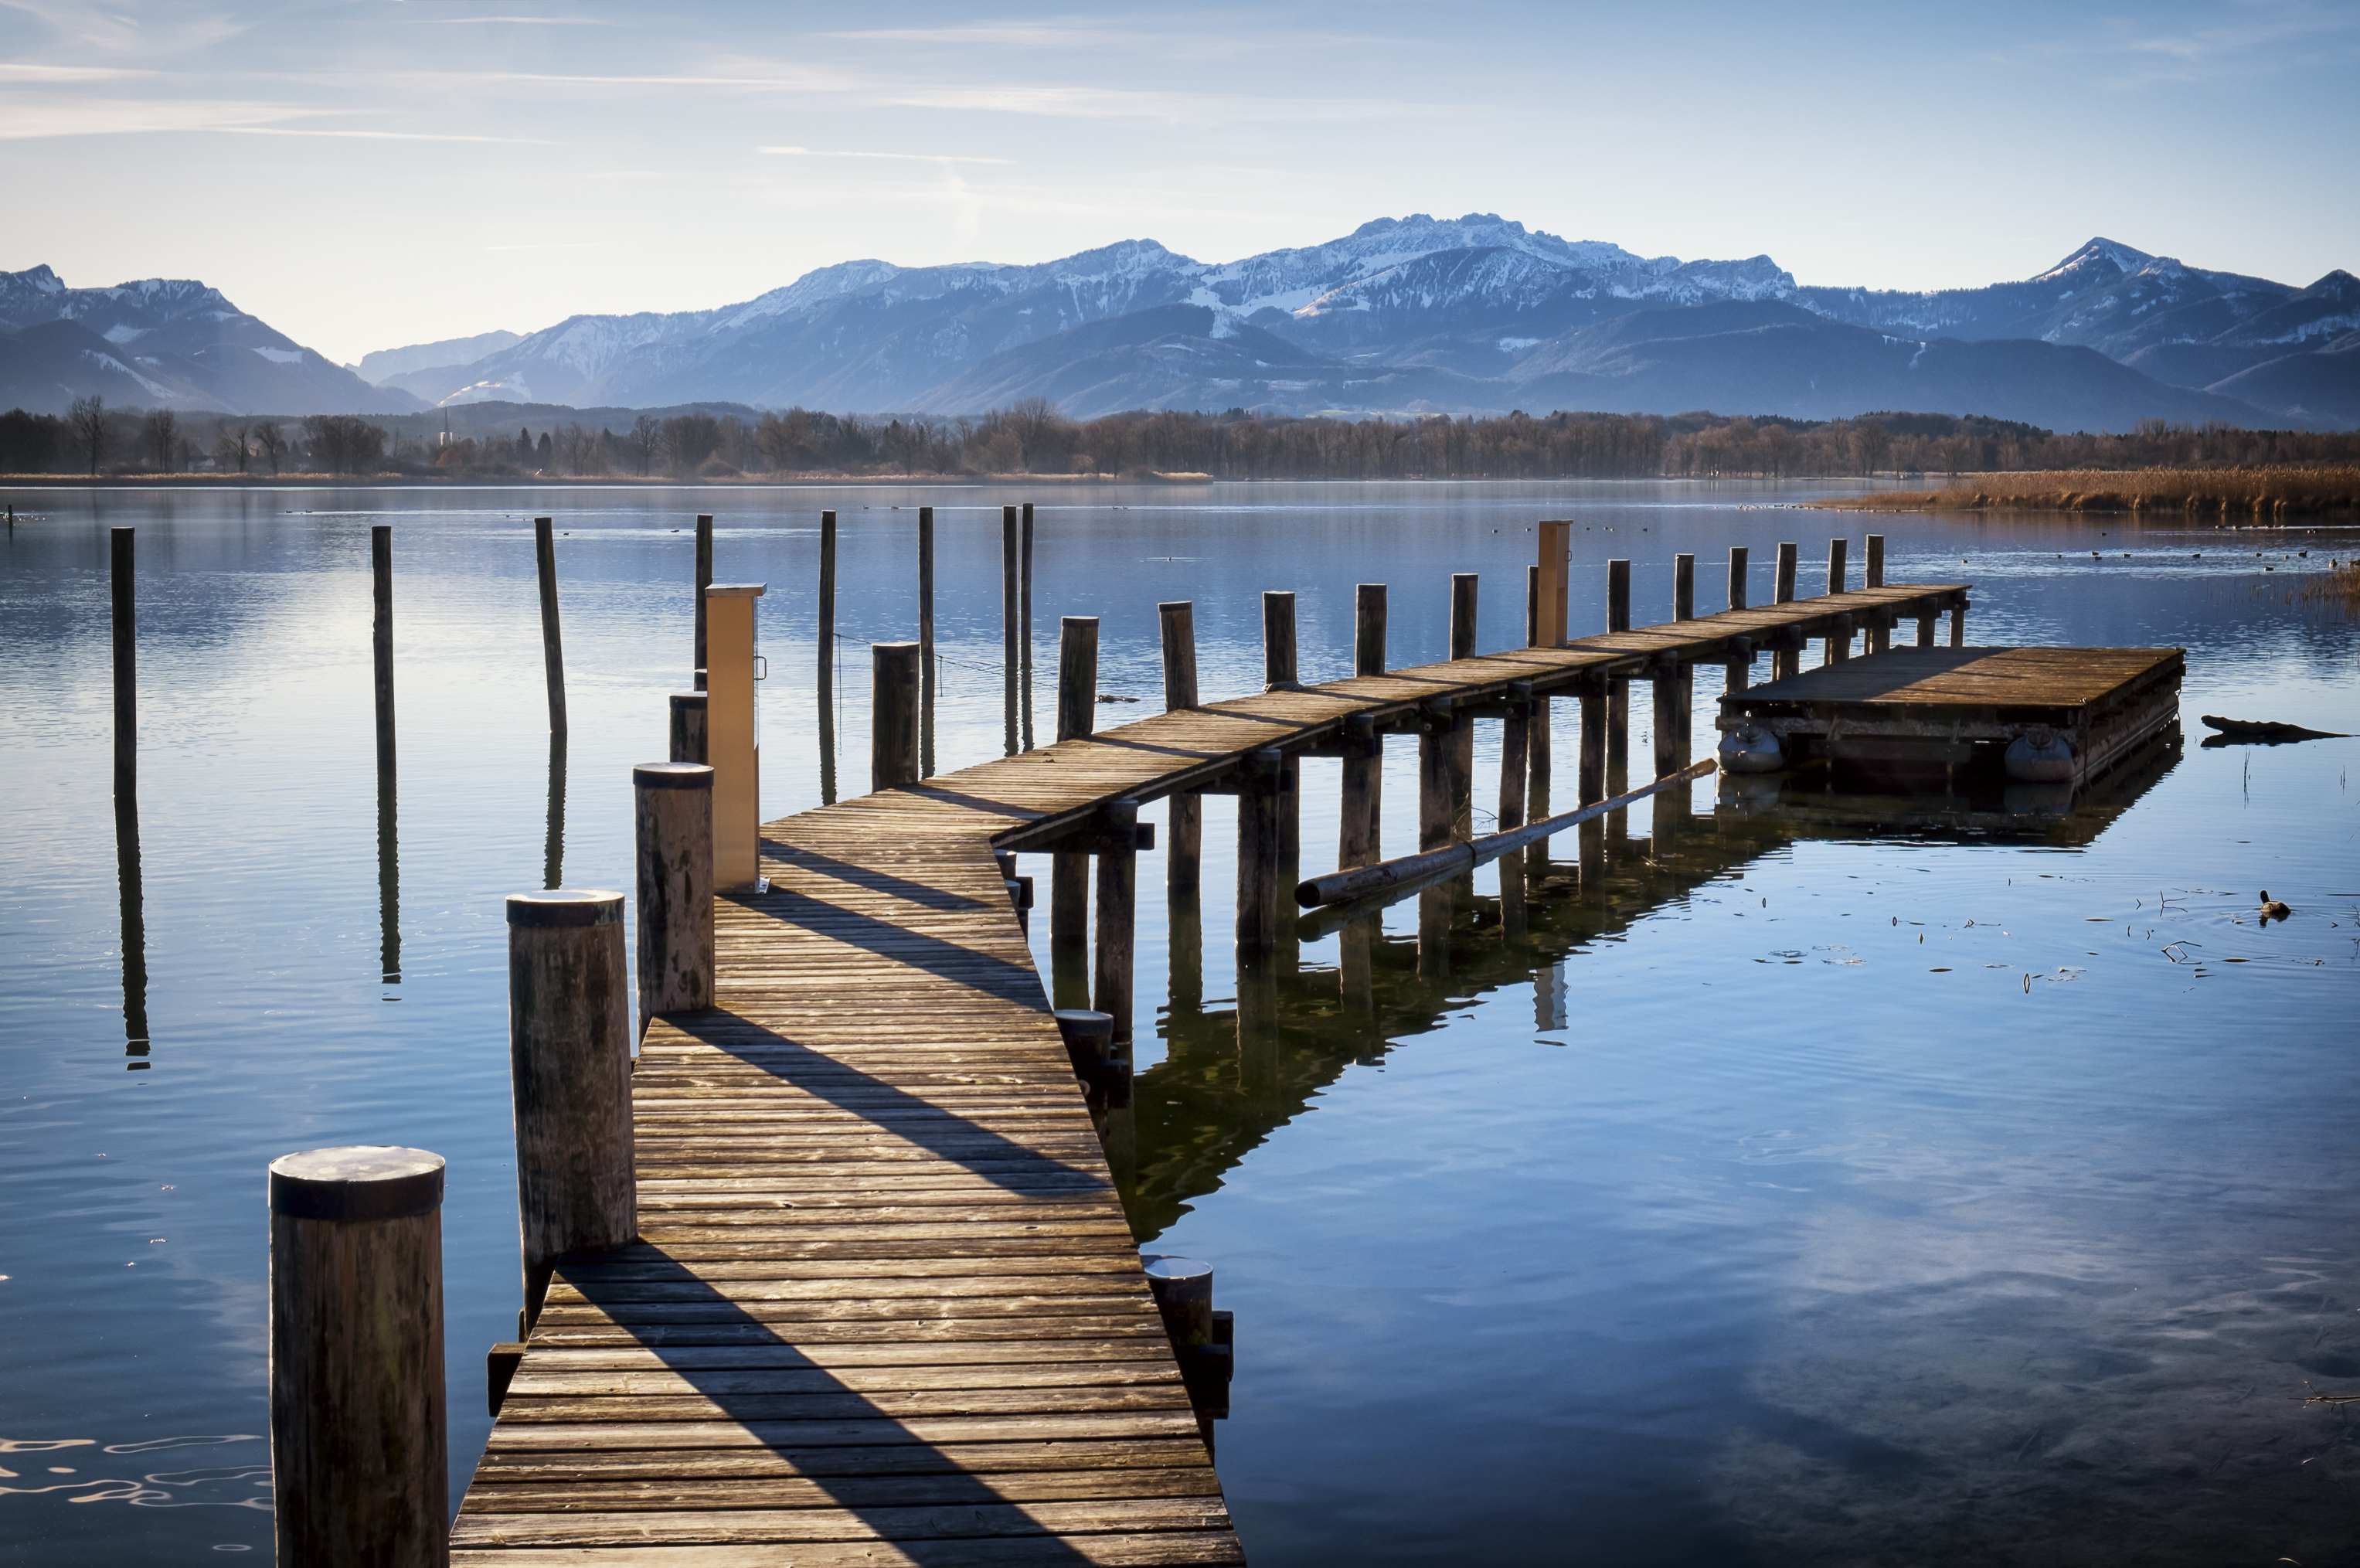
blue, bollard, bridge, brown, calm, chiemsee, clear, color, day, horizon, idyllic, image, jetty, lake, landscape, mountain, nature, nobody, object, obsolete, old, outdoors, peaceful, photography, pier, planks, range, river, scene, scenery, scenic, sea, single, sky, striped, sunlight, tranquil, water, weathered, wood, wooden, reflection, natural landscape, dock, lake district, atmospheric phenomenon, morning, boardwalk, cloud, tree, mountain range, sound, walkway, loch, winter, fell, national park, nonbuilding structure